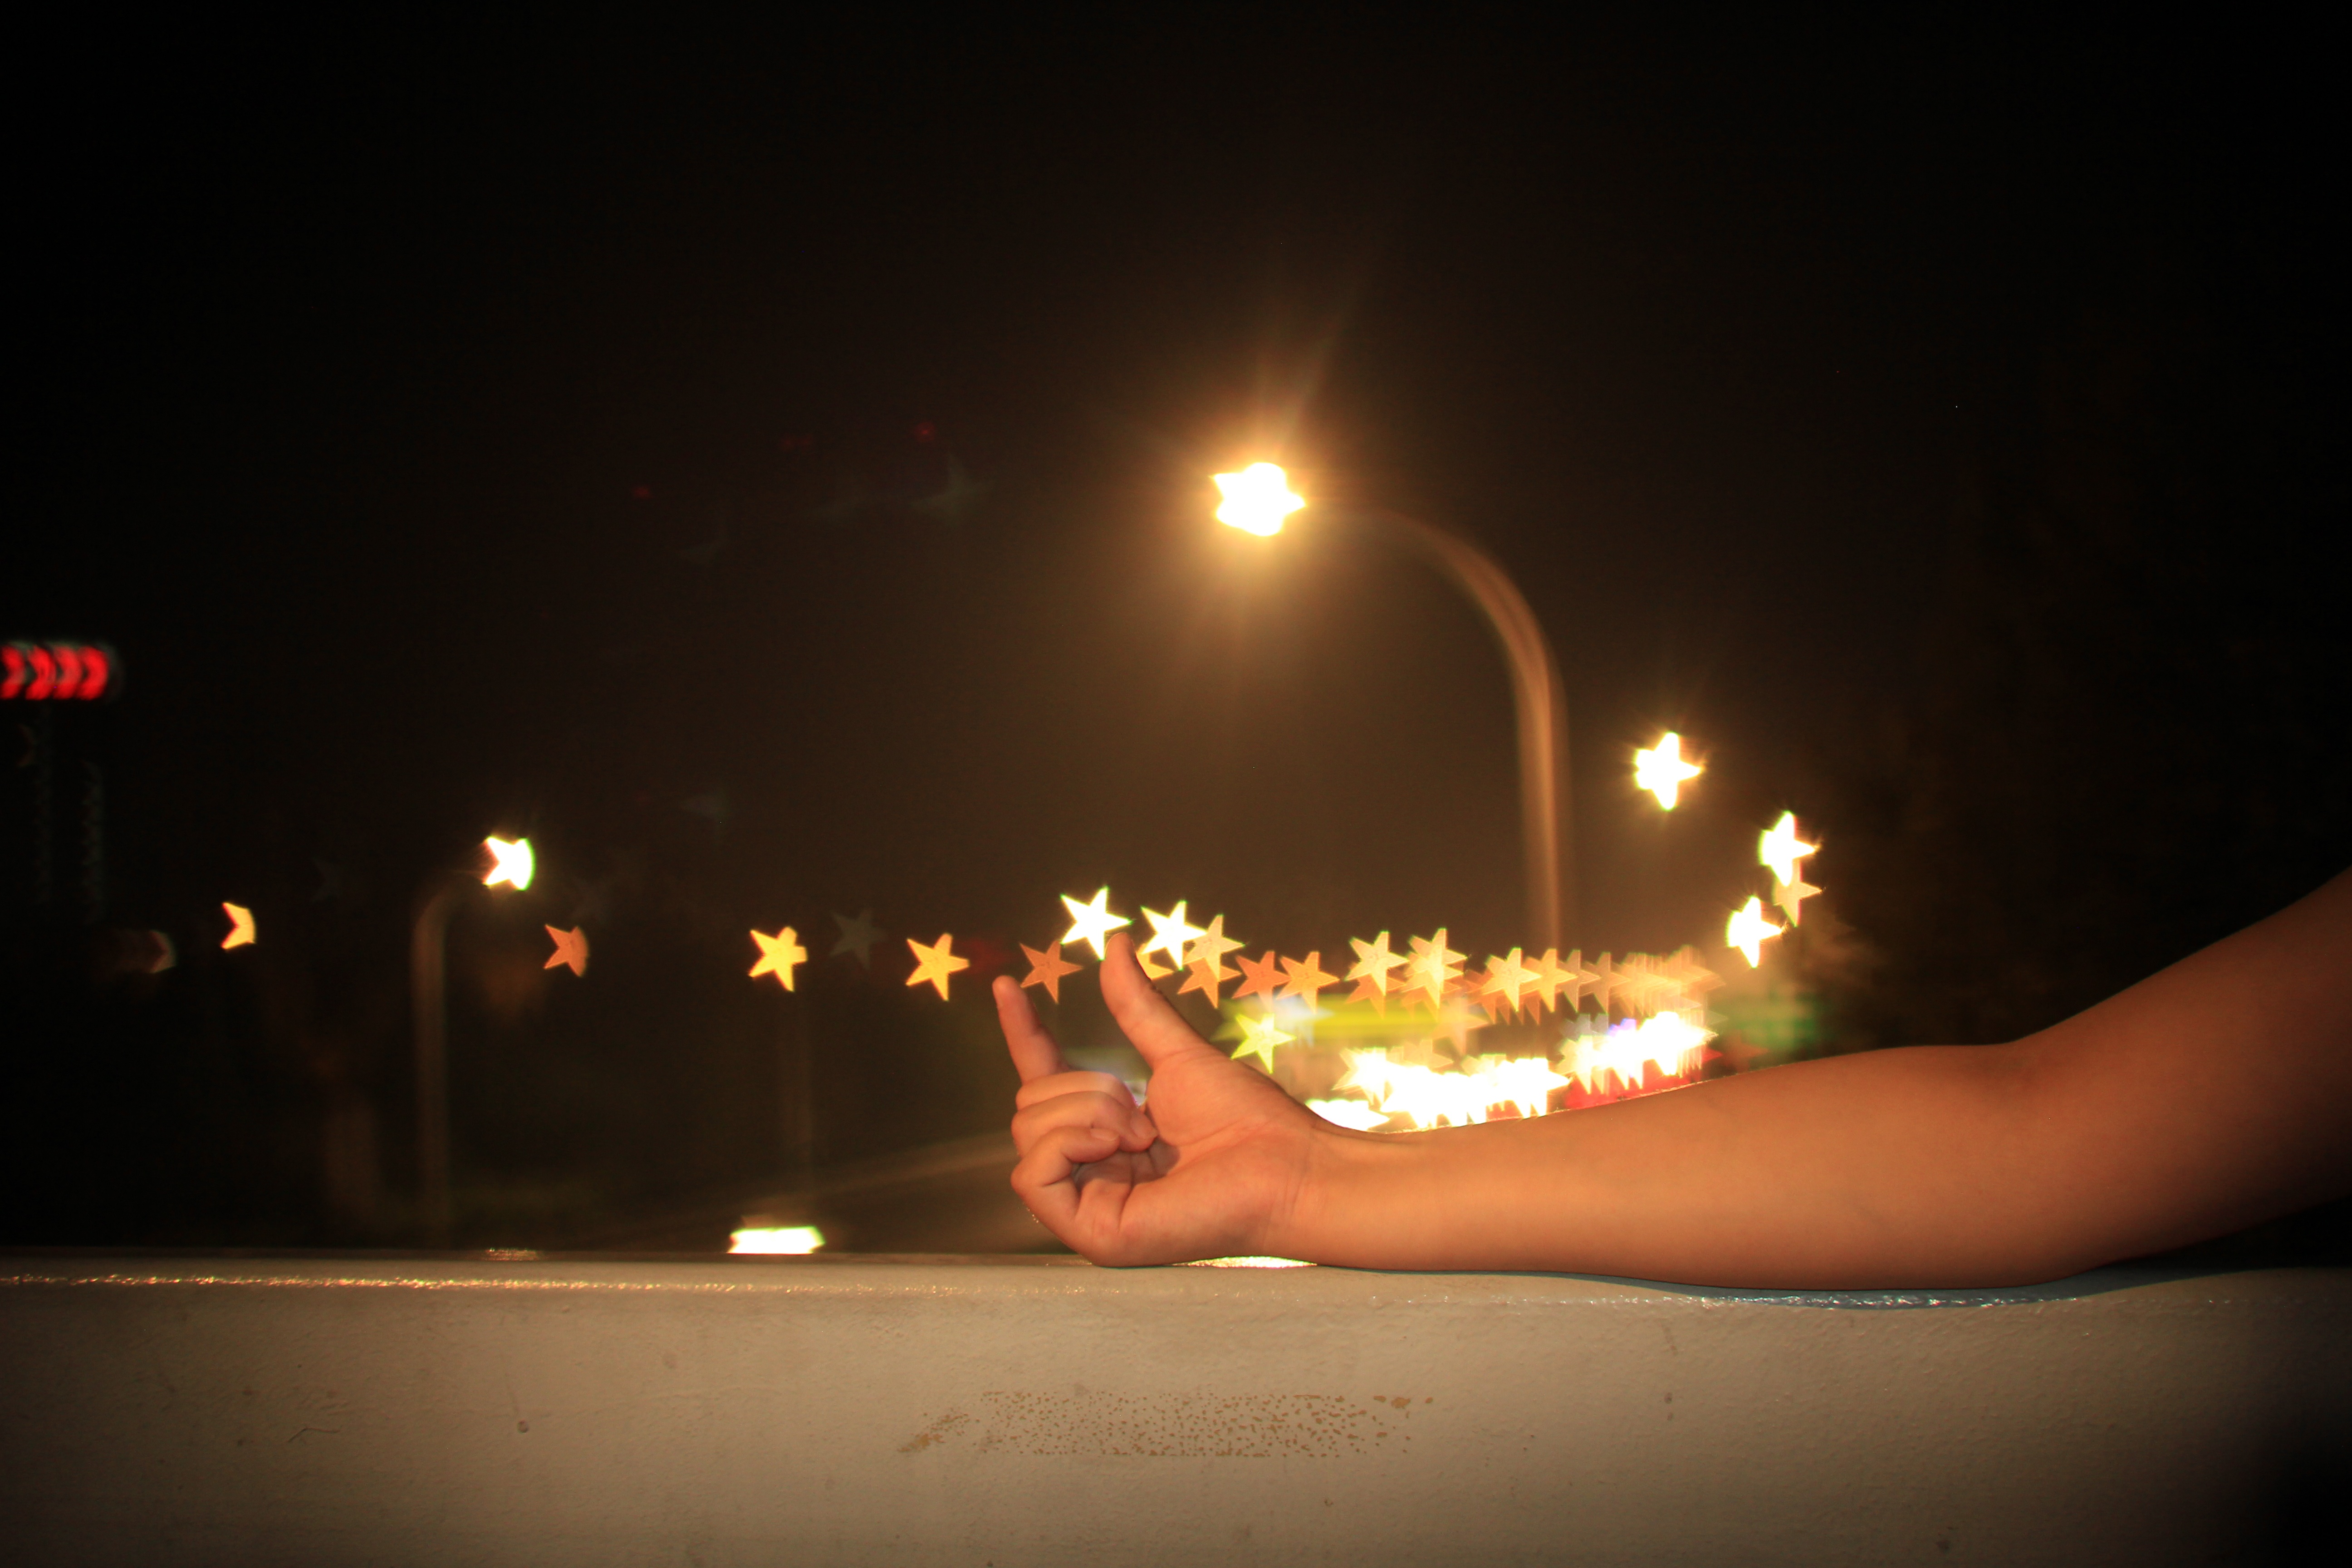
light, night, sparkler, darkness, lighting, poi